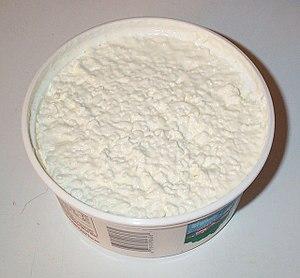
Plusieurs classifications des fromages sont possibles. Ottogalli a proposé une classification des fromages du monde en 8 classes et 45 familles reposant sur des critères microbiologiques. La FAO propose une classification suivant la consistance de la pâte, la teneur en matière grasse et les principales caractéristiques d'affinage. Cette approche de type « anglo-saxonne » qui groupe les fromages suivant un critère de texture utilise les termes de « fromage à pâte dure, molle » employés aussi dans la classification européenne mais avec un sens différent. L'approche européenne, plus spécifique de l'Europe du Sud d'ailleurs, groupe les fromages sur la base des processus technologiques
Le cottage cheese, fromage cottage ou tout simplement le cottage, est un fromage frais à base de lait entier, demi-écrémé ou écrémé, où le lait est caillé soit par un procédé thermique, soit par contact avec un liquide acide soit encore avec de la présure. Il peut être consommé salé ou sucré, avec de la crème. Sa texture granuleuse est caractéristique.